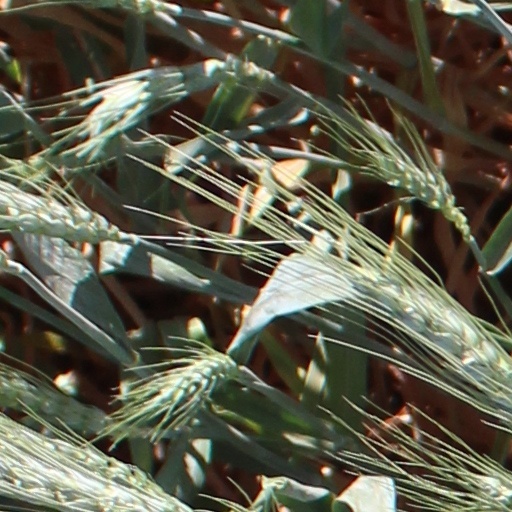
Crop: wheat